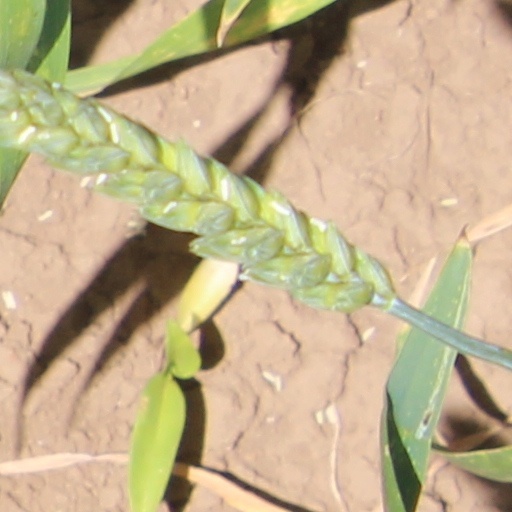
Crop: wheat